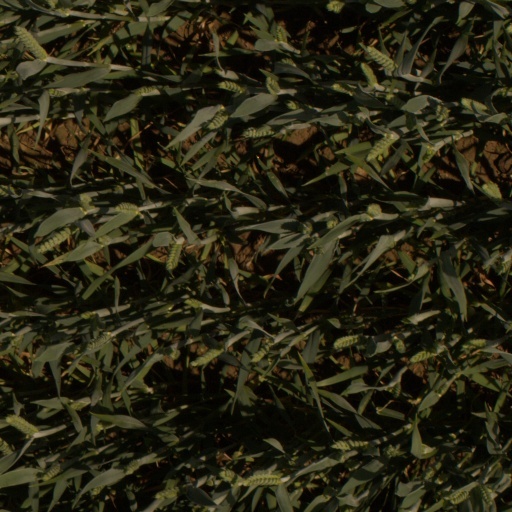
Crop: wheat